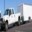
Label: truck